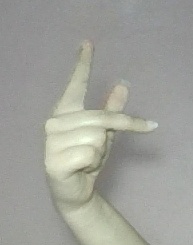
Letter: dha